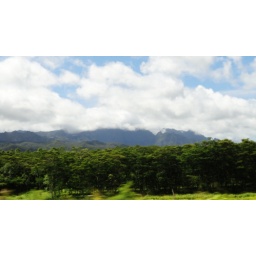
Took this from the car window while driving in Kauai.